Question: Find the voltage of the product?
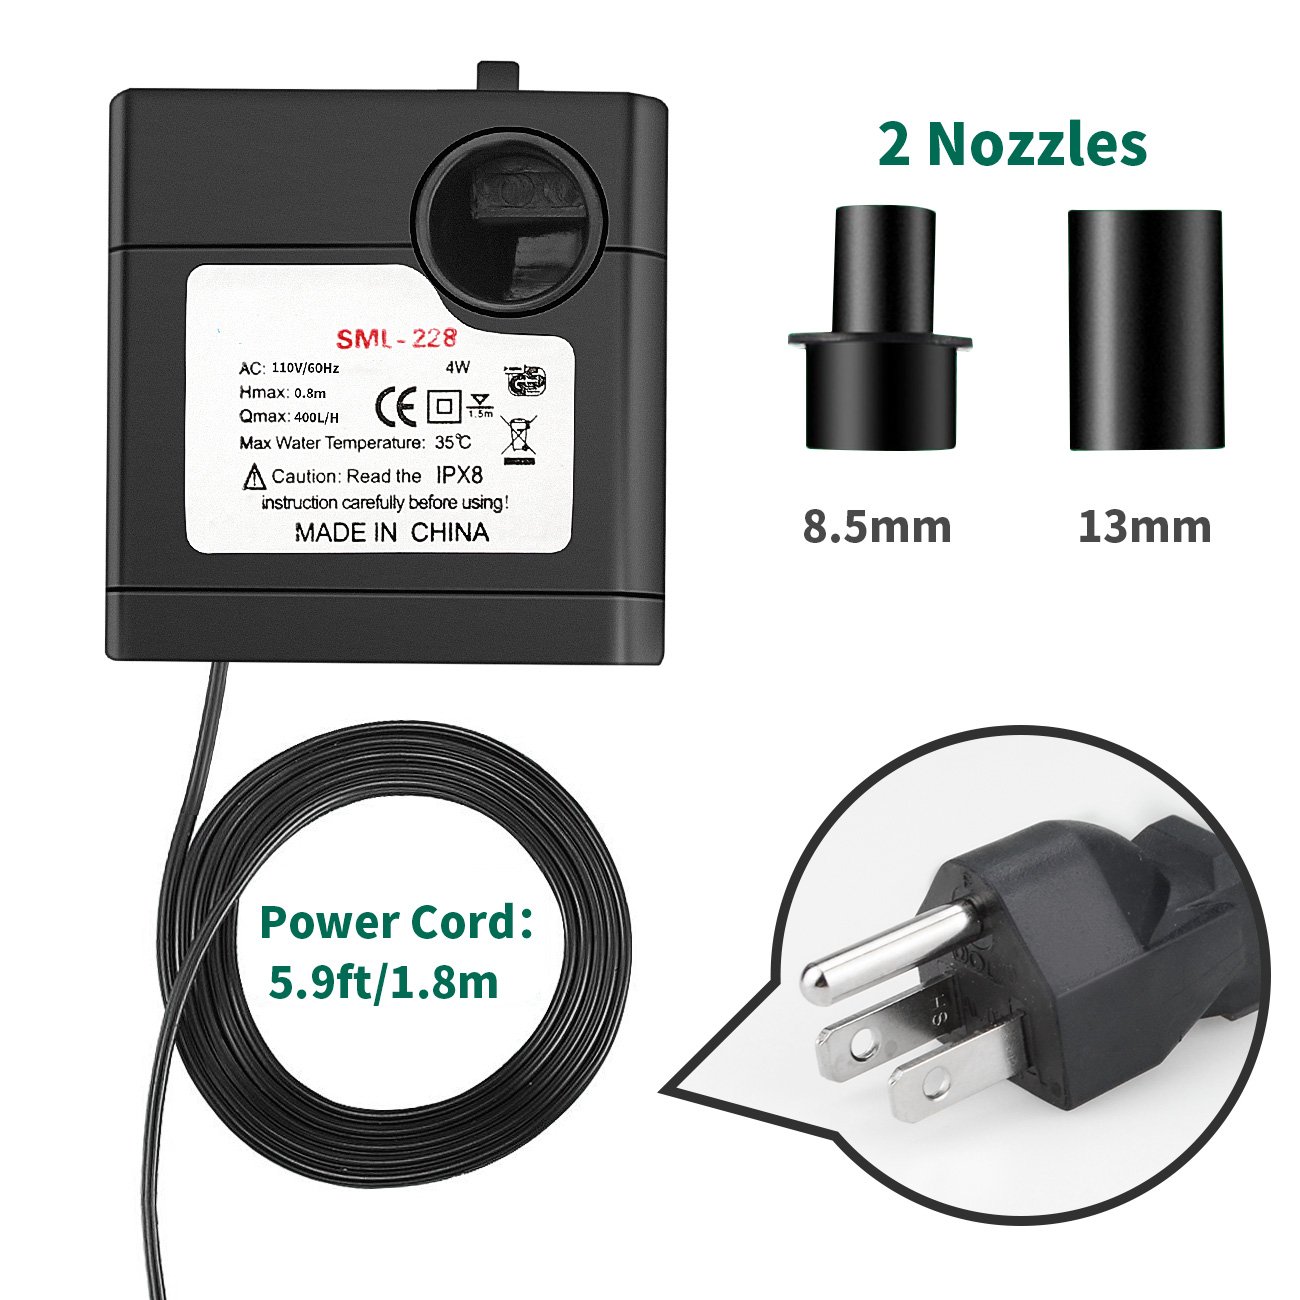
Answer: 110.0 volt